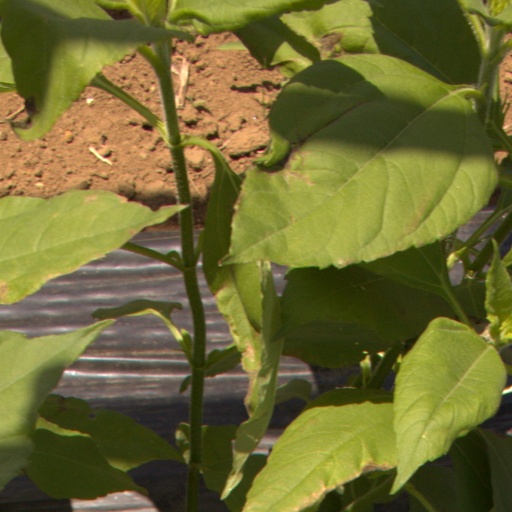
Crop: Jerusalem artichoke